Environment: real
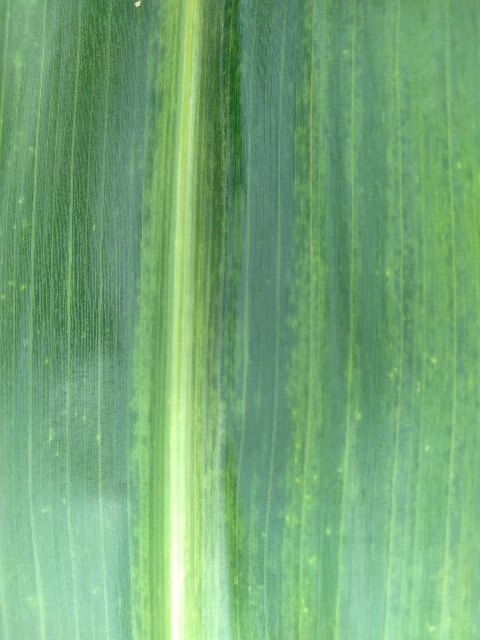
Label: lethal_necrosis